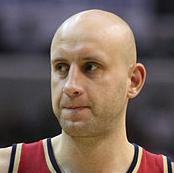
Age: 33